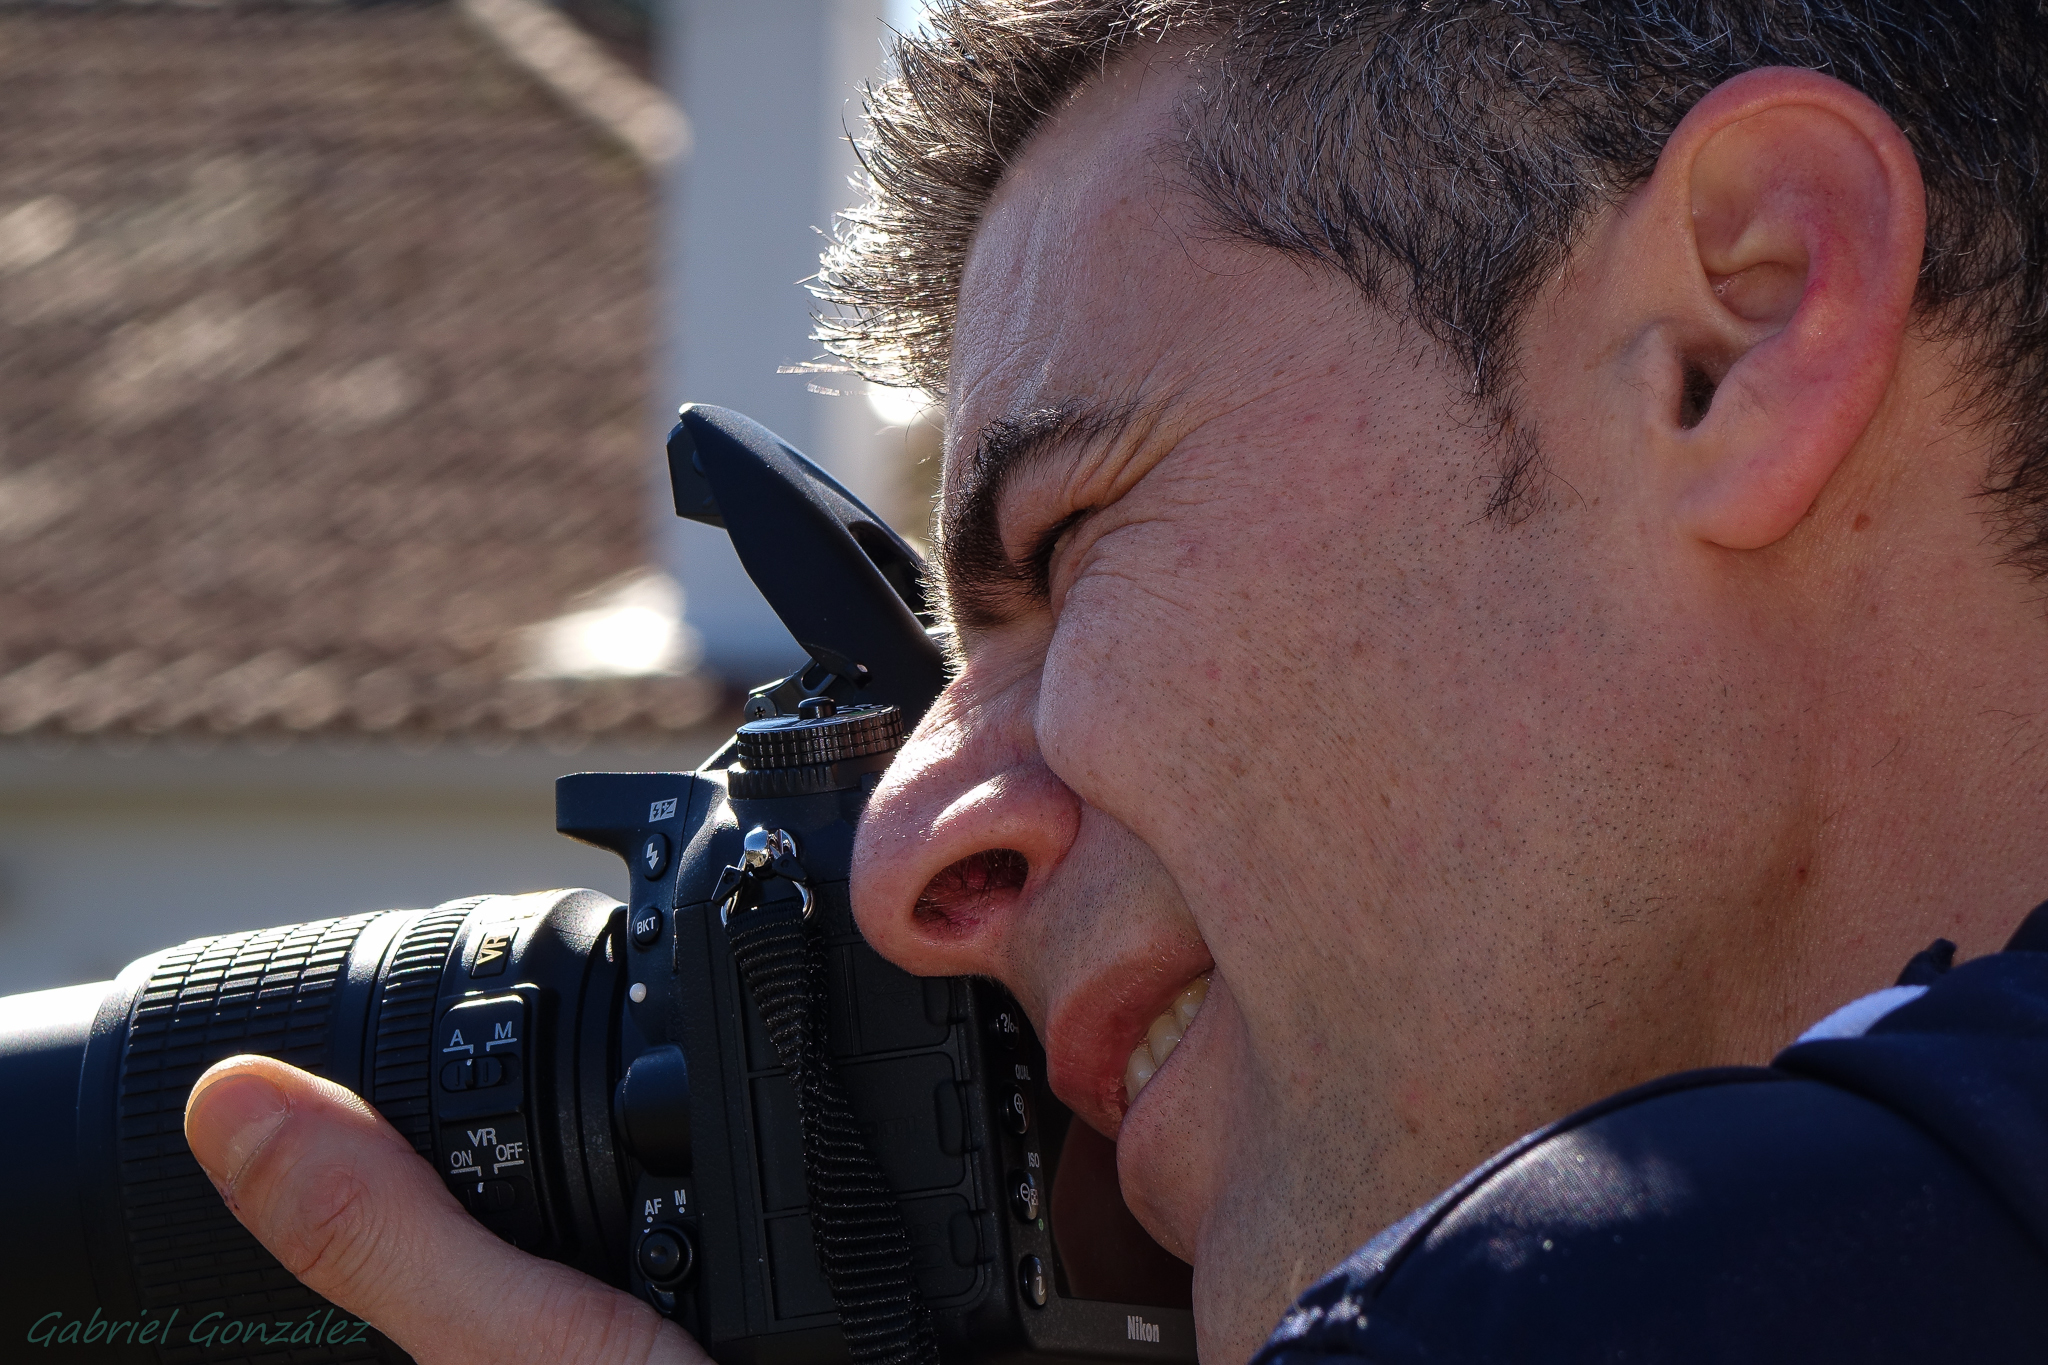
person, people, portrait, singing, retratos, ggl1, gaby1, xovesphoto, sonyrx10, rx10, gphoto, gabrielcorua, xelodegalicia, cursofotografa, personas, cinematographer, facial hair, camera operator